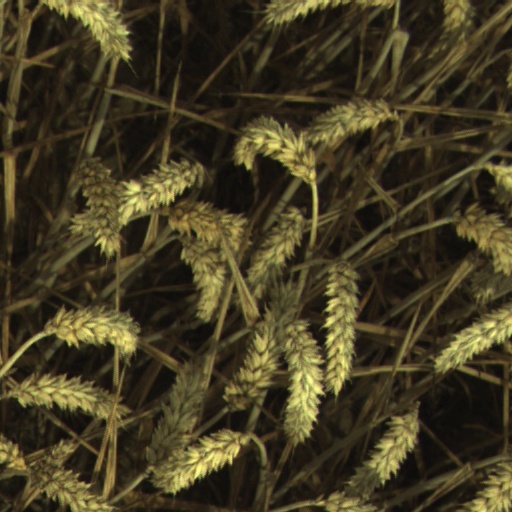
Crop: wheat